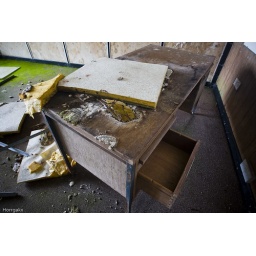
Desk in the ground floor of Admin